Venus, Texas

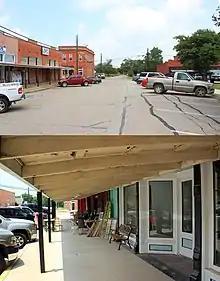
Venus was used as a filming location for the opening sequence of the movie Bonnie and Clyde, 1967

Venus is served by Venus Independent School District (www.venusisd.net), with grades K–1 attending Venus Primary School, 2–5 attending Venus Elementary, 6–8 attending Venus Middle School, and 9–12 attending Venus High School. The small portion of Venus that lies in Ellis County is served by the Midlothian Independent School District or Maypearl Independent School District.